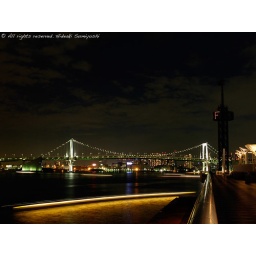
E-620 + ZUIKO DIGITAL ED 14-42mmThe stripe of light in this side of the screen is a ship wake.Tokyo, Sumida-river